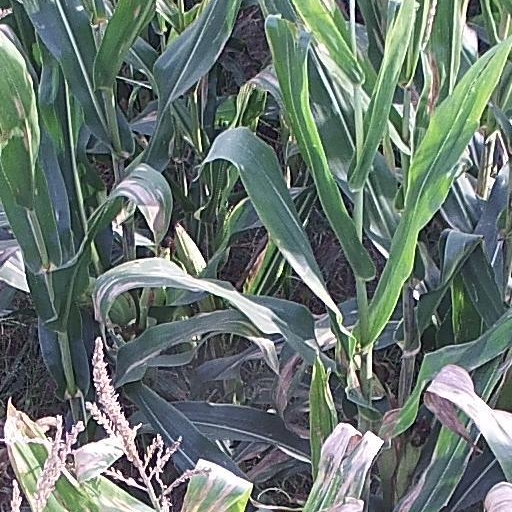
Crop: maize; corn